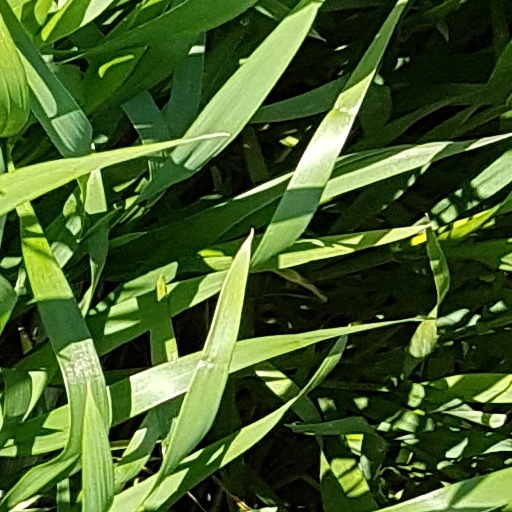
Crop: wheat